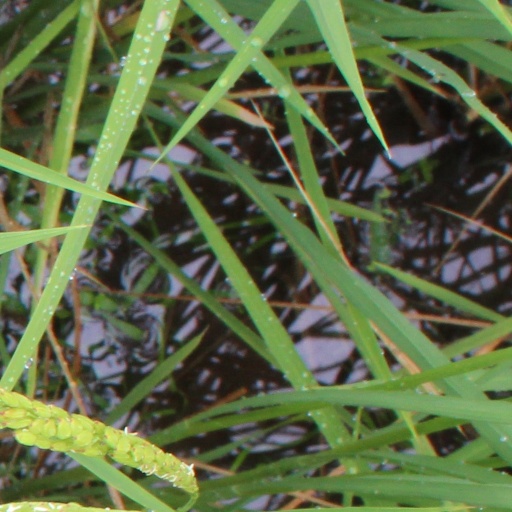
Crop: rice